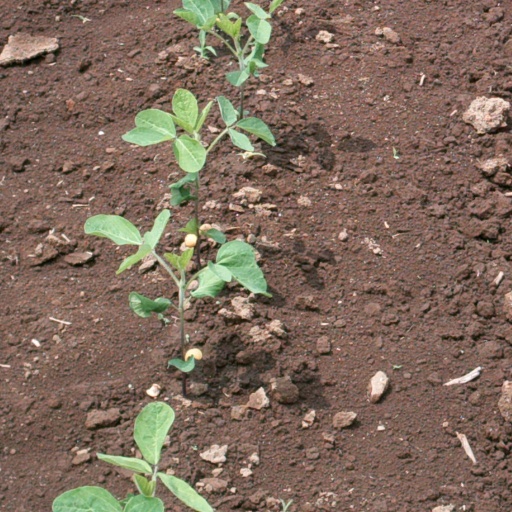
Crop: soybean